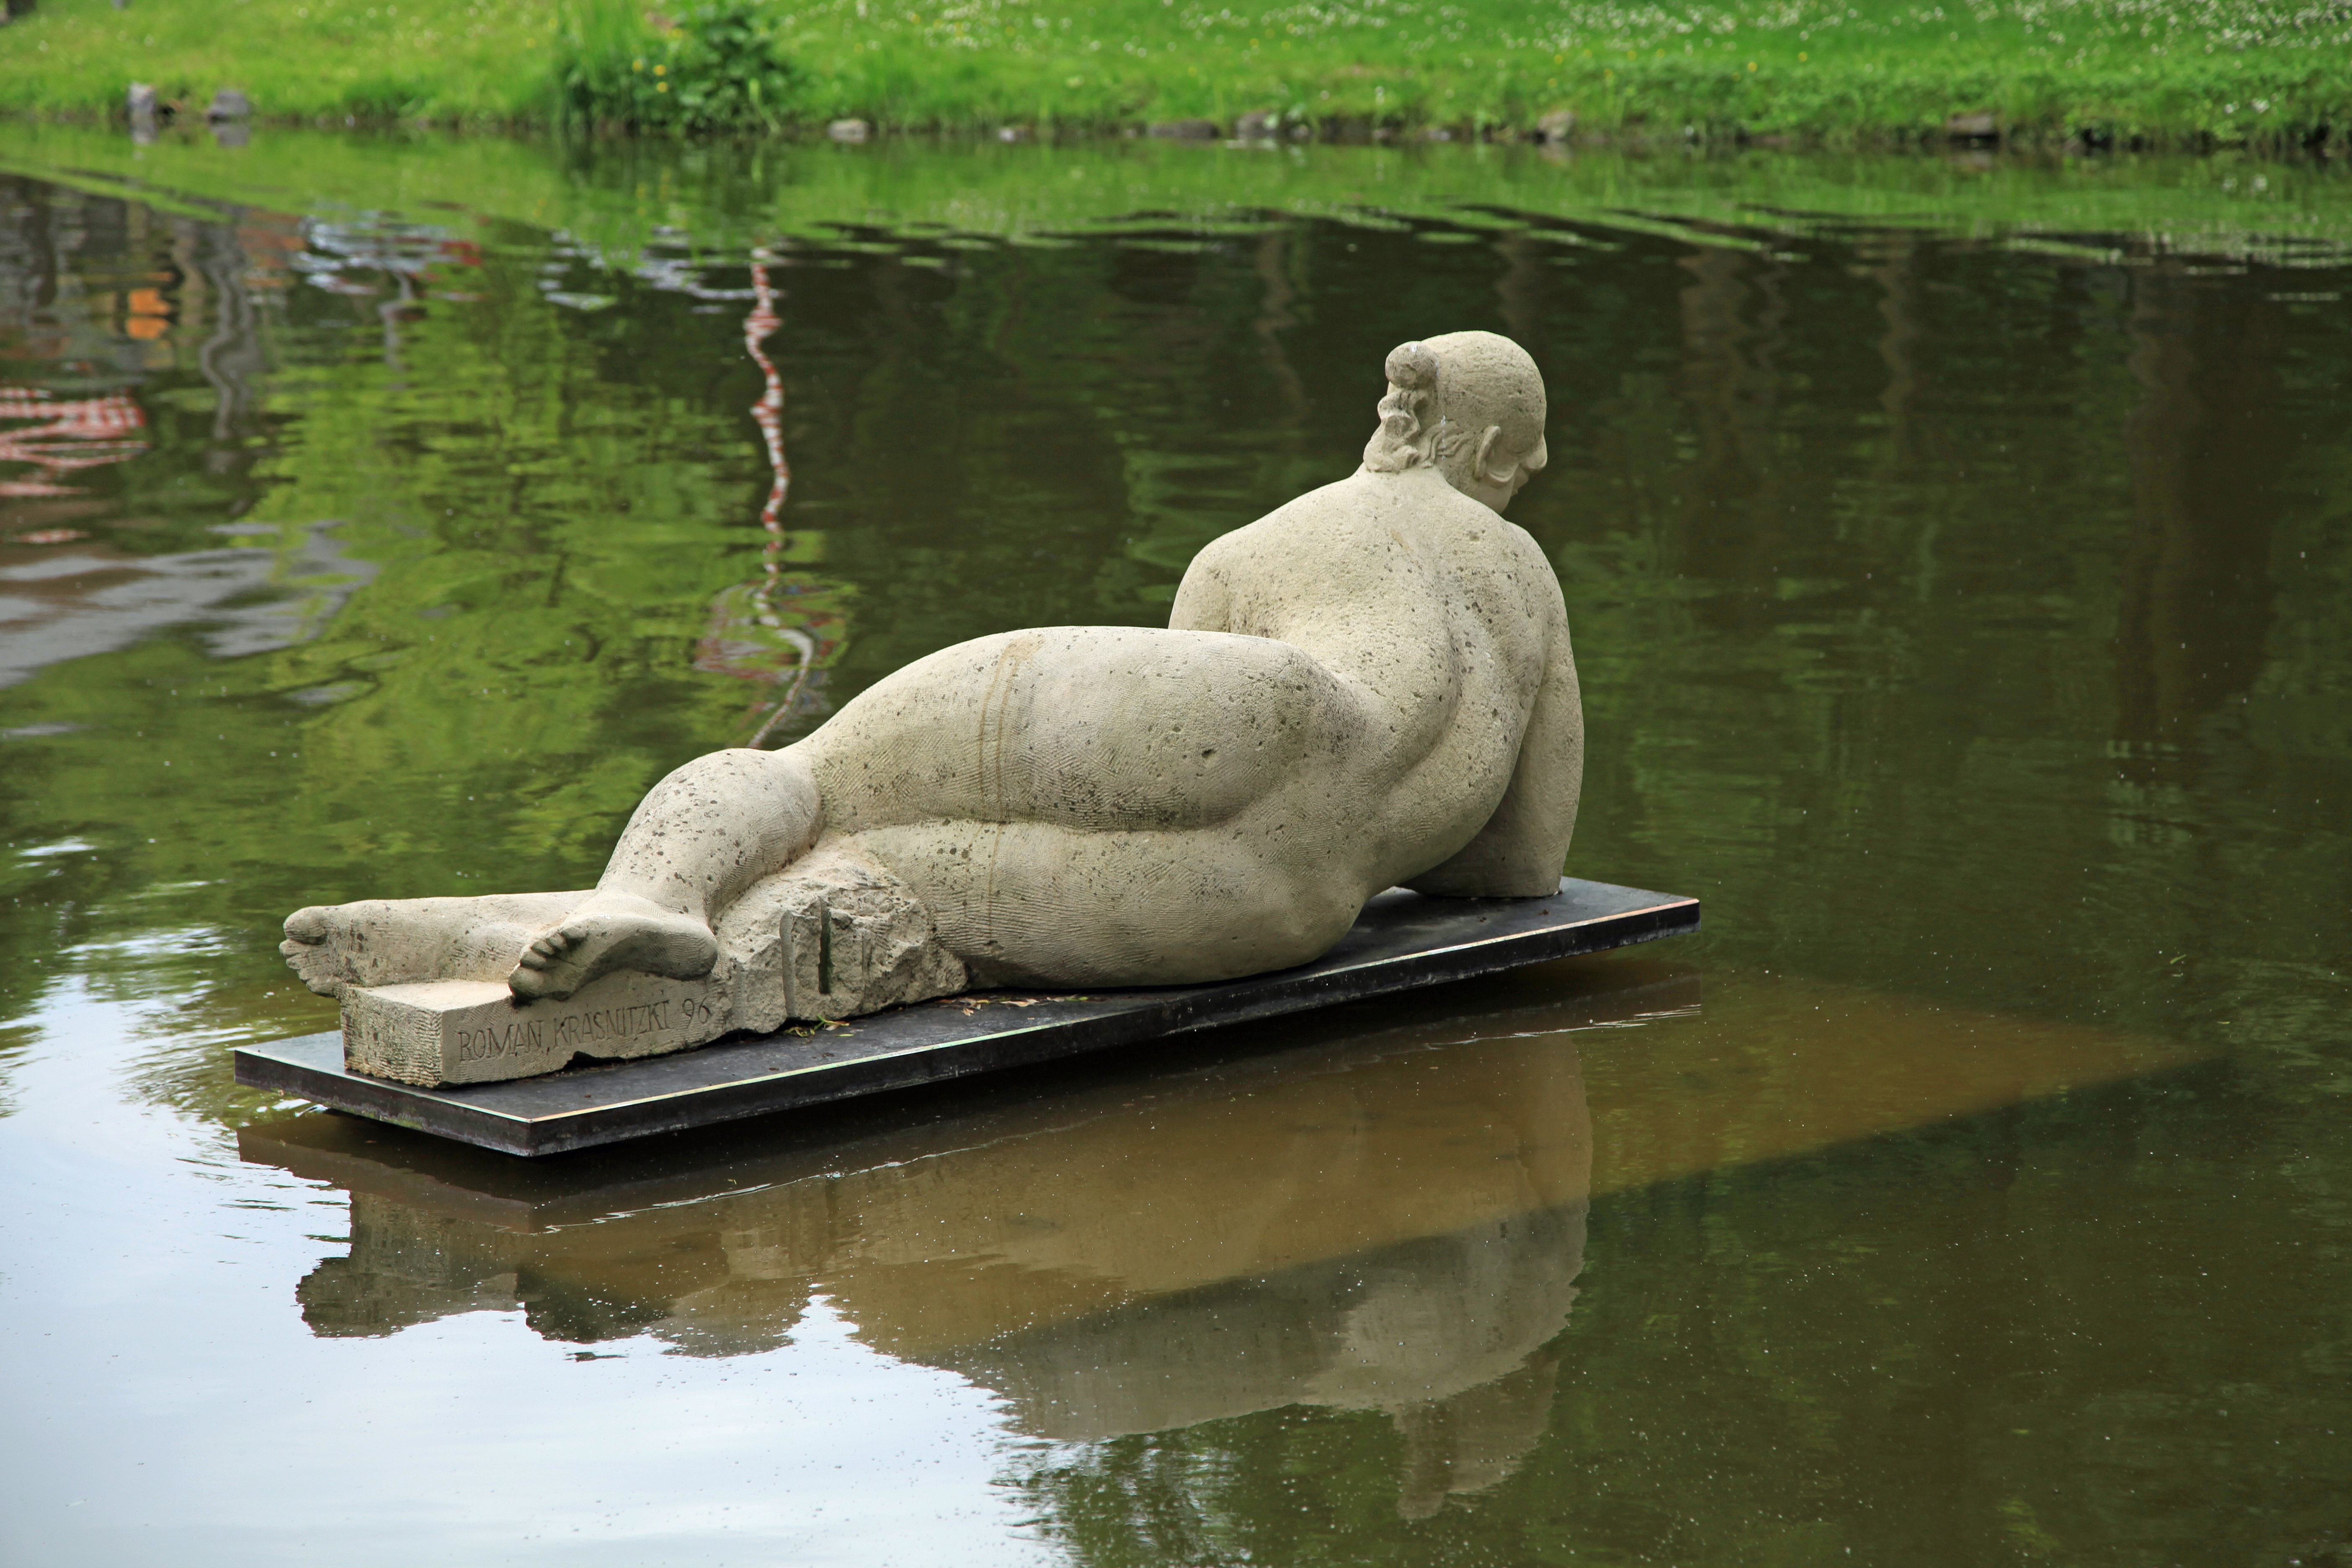
water, nature, bird, river, stone, pond, wildlife, reflection, fauna, swan, sculpture, duck, waterfowl, stone statue, water bird, stone figure, rock carving, stone sculpture, vellmar, ahnepark, ducks geese and swans